Question: Please indicate a possible affordance area of the jump_skis that can be used for standing
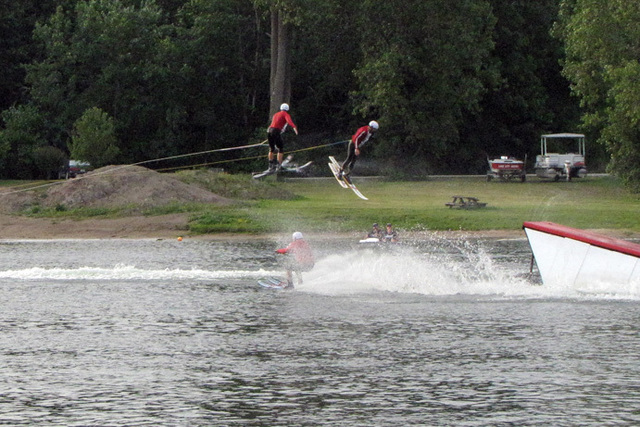
Answer: [247.854, 151.04, 317.497, 179.969]